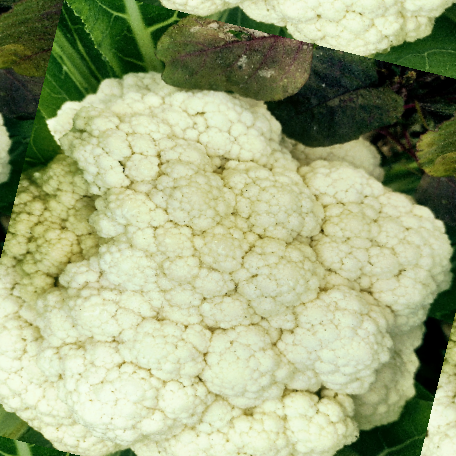
Label: Disease Free